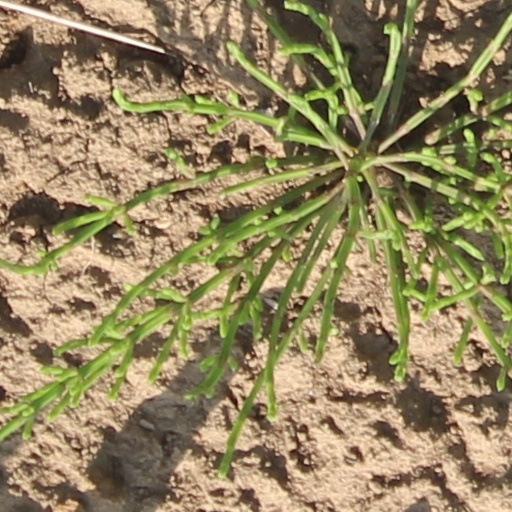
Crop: wheat